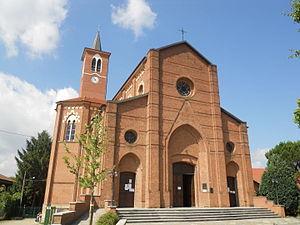
San Raffaele Cimena est une commune italienne de la ville métropolitaine de Turin dans la région Piémont en Italie.